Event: Typhoon Ruby
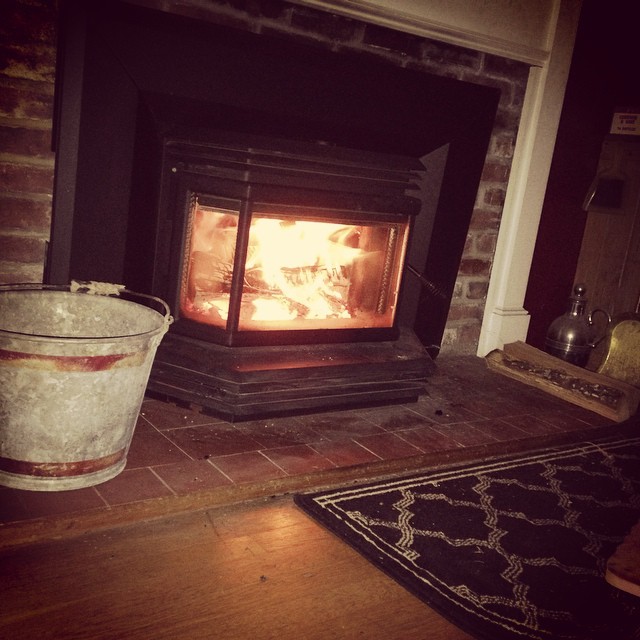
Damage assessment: no_damage